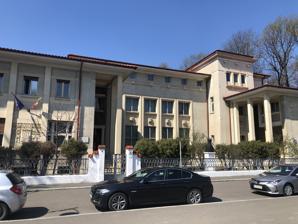
Building: Nicolae Iorga Institute of History
Country: Romania
Year built: 1939
The Nicolae Iorga Institute of History in Bucharest The Nicolae Iorga Institute of History ( Romanian : Institutul de Istorie „Nicolae Iorga” ; abbreviation: IINI ) is an institution of research in the field of history under the auspices of the Romanian Academy . The institute is located at 1 Bulevardul Aviatorilor in Sector 1 of Bucharest , Romania . History Bust of Nicolae Iorga in front of the institute Founded on 1 April 1937 by Romanian historian and its first director, Nicolae Iorga , it was first named the Institute for the Study of Universal History . In 1948, it was renamed the History Institute of the Romanian People's Republic ; it acquired the present name in 1965. The building, inaugurated on 16 December 1939, was designed by architect Petre Antonescu , with frescoes painted by Olga Greceanu [ ro ] . Directors of the institute Nicolae Iorga (1937–1940) Gheorghe I. Brătianu (1940–1947) Andrei Oțetea (1947–1948) Petre Constantinescu-Iași (1948–1953) Victor Cheresteșiu (1953–1956) Andrei Oțetea (1956–1970) Ștefan Ștefănescu (1970–1989) Șerban Papacostea (1990–2001) Ioan Scurtu [ ro ] (2001–2006) Eugen Denize (2006–2007) Ovidiu Cristea (2007–present) See also Romanian Academy Vasile Pârvan Institute of Archaeology Iași Institute of Archaeology External links "Official website" . References